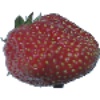
Label: Strawberry Wedge 1